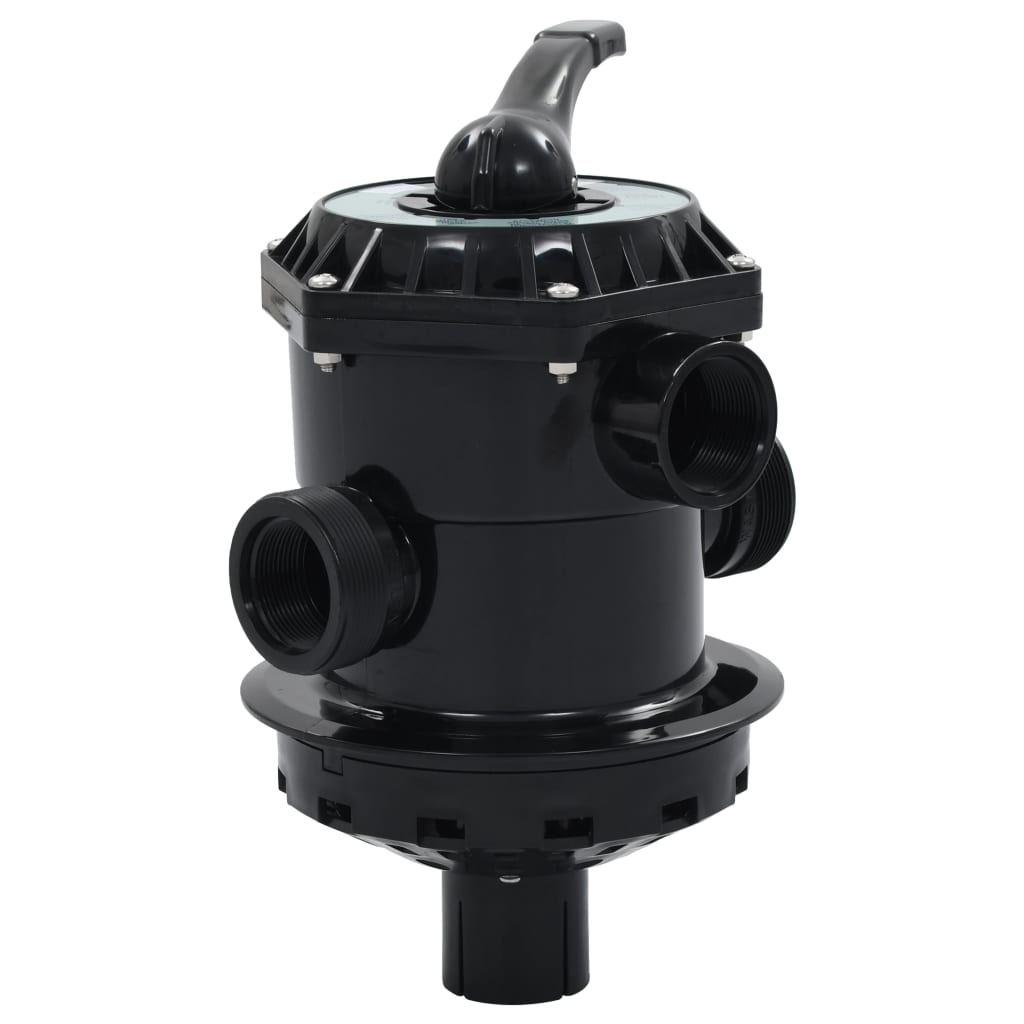
Multiport Valve for Sand Filter ABS 1.5" 6-way
Made from ABS, the top mount multiport valve has 1.5 inch (38 mm) fitting connectors, and will work smoothly with your pool sand filter. Our pool filter valve features an easy-to-use lever action handle, which allows you to choose among 6 valve/filter functions: winter, recirculate, rinse, filter, waste and backwash. Equipped with an integral sight glass, you can see when the backwashing cycle is completed. Combined with pool filter, this multiport valve will keep the water in your swimming pool clean and sparkling. Please note the O-ring and fitting are not included in the delivery. Colour: Black Material: ABS Mounting location: Top mount Diameter of fitting hoses: 1.5" (38 mm) Diameter of valve bottom part (connecting to filter tank): 177 mm Maximum operating pressure: 3.5 Bar Functions: Winter, recirculate, rinse, filter, waste and backwash O-ring and fitting are not included
Brand: vidaXL
Category: Home & Garden > Pool & Spa > Pool & Spa Accessories > Pool Water Slides